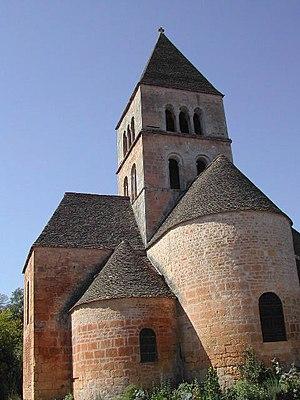
Photo de l'église de Saint Léon sur Vézère (24).
Saint-Léon-sur-Vézère est une commune française située dans le département de la Dordogne, en région Nouvelle-Aquitaine. La commune fait partie du canton de la Vallée de l'Homme.
Le Pays du Périgord noir est une structure de regroupement de collectivités locales françaises située en Nouvelle-Aquitaine, au sud-est du département de la Dordogne.